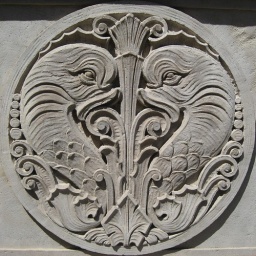
Love this architectural detail on a building in the downtown ocean harbor city of Vancouver, BC.